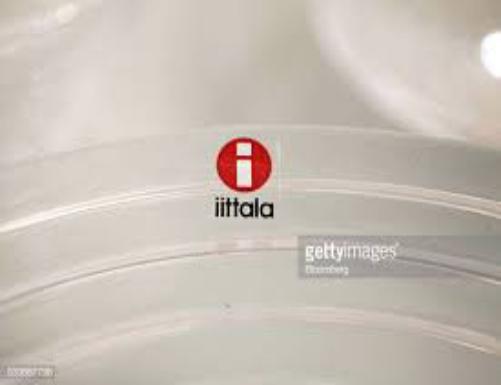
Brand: IITTALA
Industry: Necessities